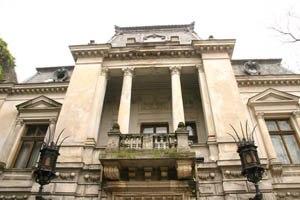
L’Union des écrivains de Roumanie est une association professionnelle, regroupant les écrivains de Roumanie, créée en mars 1949 à Bucarest en Roumanie, dans le but de promouvoir la littérature roumaine et de Roumanie.